Recuay culture

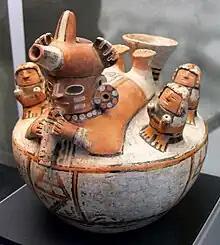
A vessel with musicians, 21.5 cm high; Recuay area, Peru, 100 BCE – 300 CE, collection of the Kloster Allerheiligen, Schaffhausen, Switzerland

The Recuay culture was a pre-Columbian culture of highland Peru that flourished from 200 BCE to 600 CE and was related to the Moche culture of the north coast. It is named after the Recuay District, in the Recuay Province, in the Ancash Region of Peru.